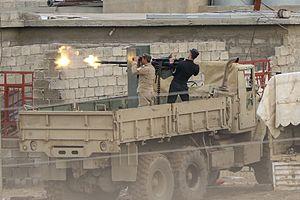
La bataille de Mossoul a lieu du 17 octobre 2016 au 10 juillet 2017, lors de la seconde guerre civile irakienne, pour la reconquête de Mossoul, la seconde ville d'Irak. Elle oppose les forces gouvernementales irakiennes, les peshmergas du Gouvernement régional du Kurdistan, les milices chiites des Hachd al-Chaabi, quelques milices sunnites et chrétiennes et les forces de la coalition, aux djihadistes de l'État islamique qui contrôlent la ville depuis la bataille de juin 2014.